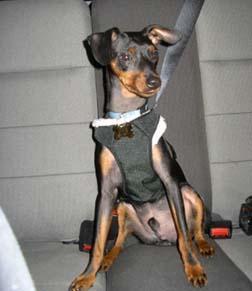
miniature_pinscher